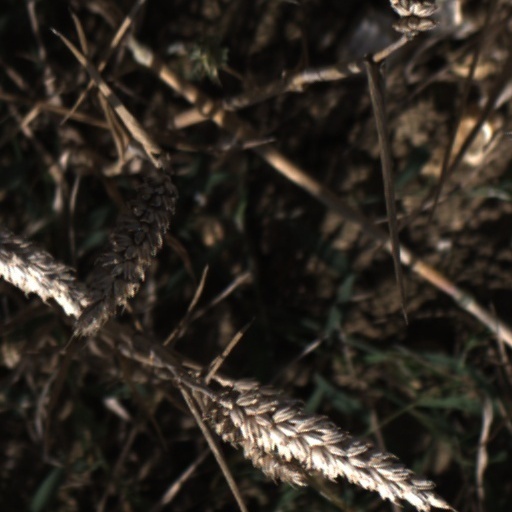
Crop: wheat